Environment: real
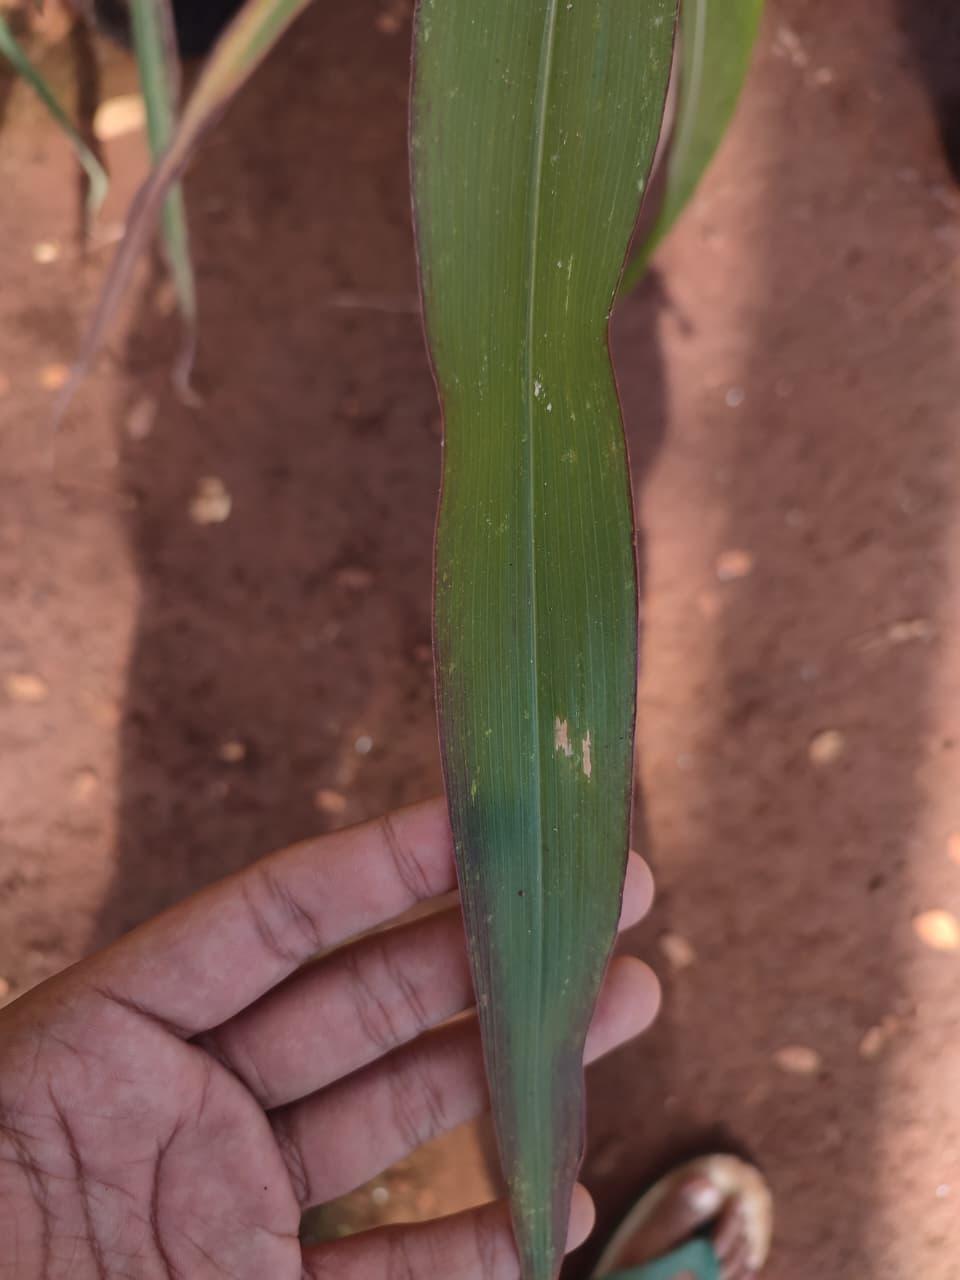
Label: phosphorus_deficiency